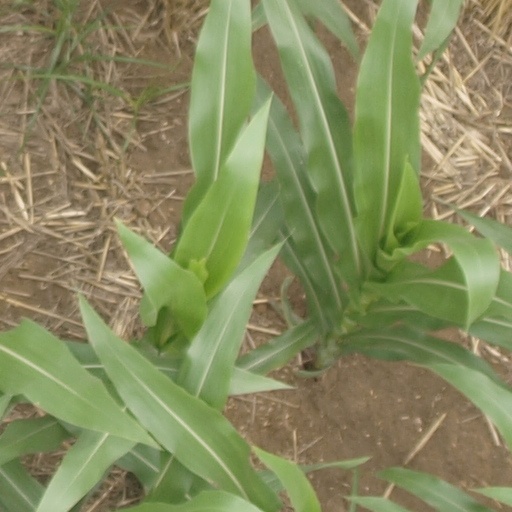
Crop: maize; corn